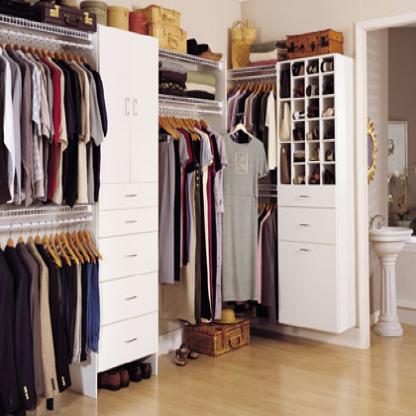
Scene: Indoor